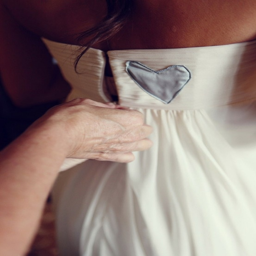
a patch of one of papa 's favorite shirts in my wedding dress ... absolutely !